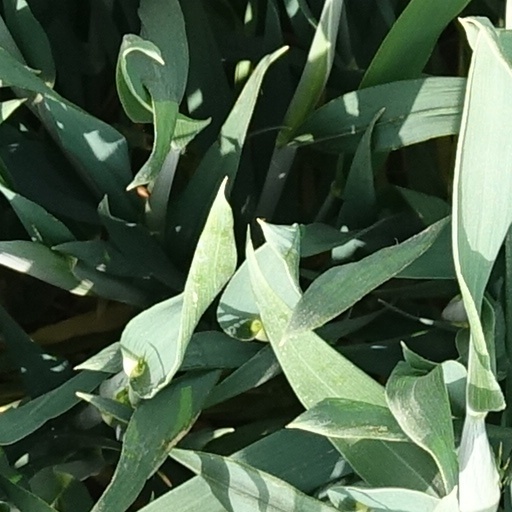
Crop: wheat